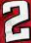
Number: 2